István Tisza

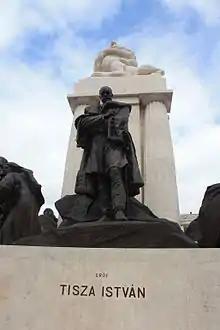
Monument to Tisza István outside the Budapest Parliament building

A few days before the assassination of Franz Ferdinand in Sarajevo, which resulted in World War I, Tisza supported a strong stand against Serbia. However, after the assassination he was against going to war against Serbia, a rare view in Austria-Hungary. He knew the army's strength, and he was afraid that with the increase of more Slavic territories the equilibrium inside the monarchy would be upset. Moreover, he was afraid that Romania would seize Transylvania. However he came to realize that ending the alliance with Germany would have meant the end of Austria-Hungary as a Great Power, so he gave in and supported the war. He then became a relentless supporter of the war until its end.